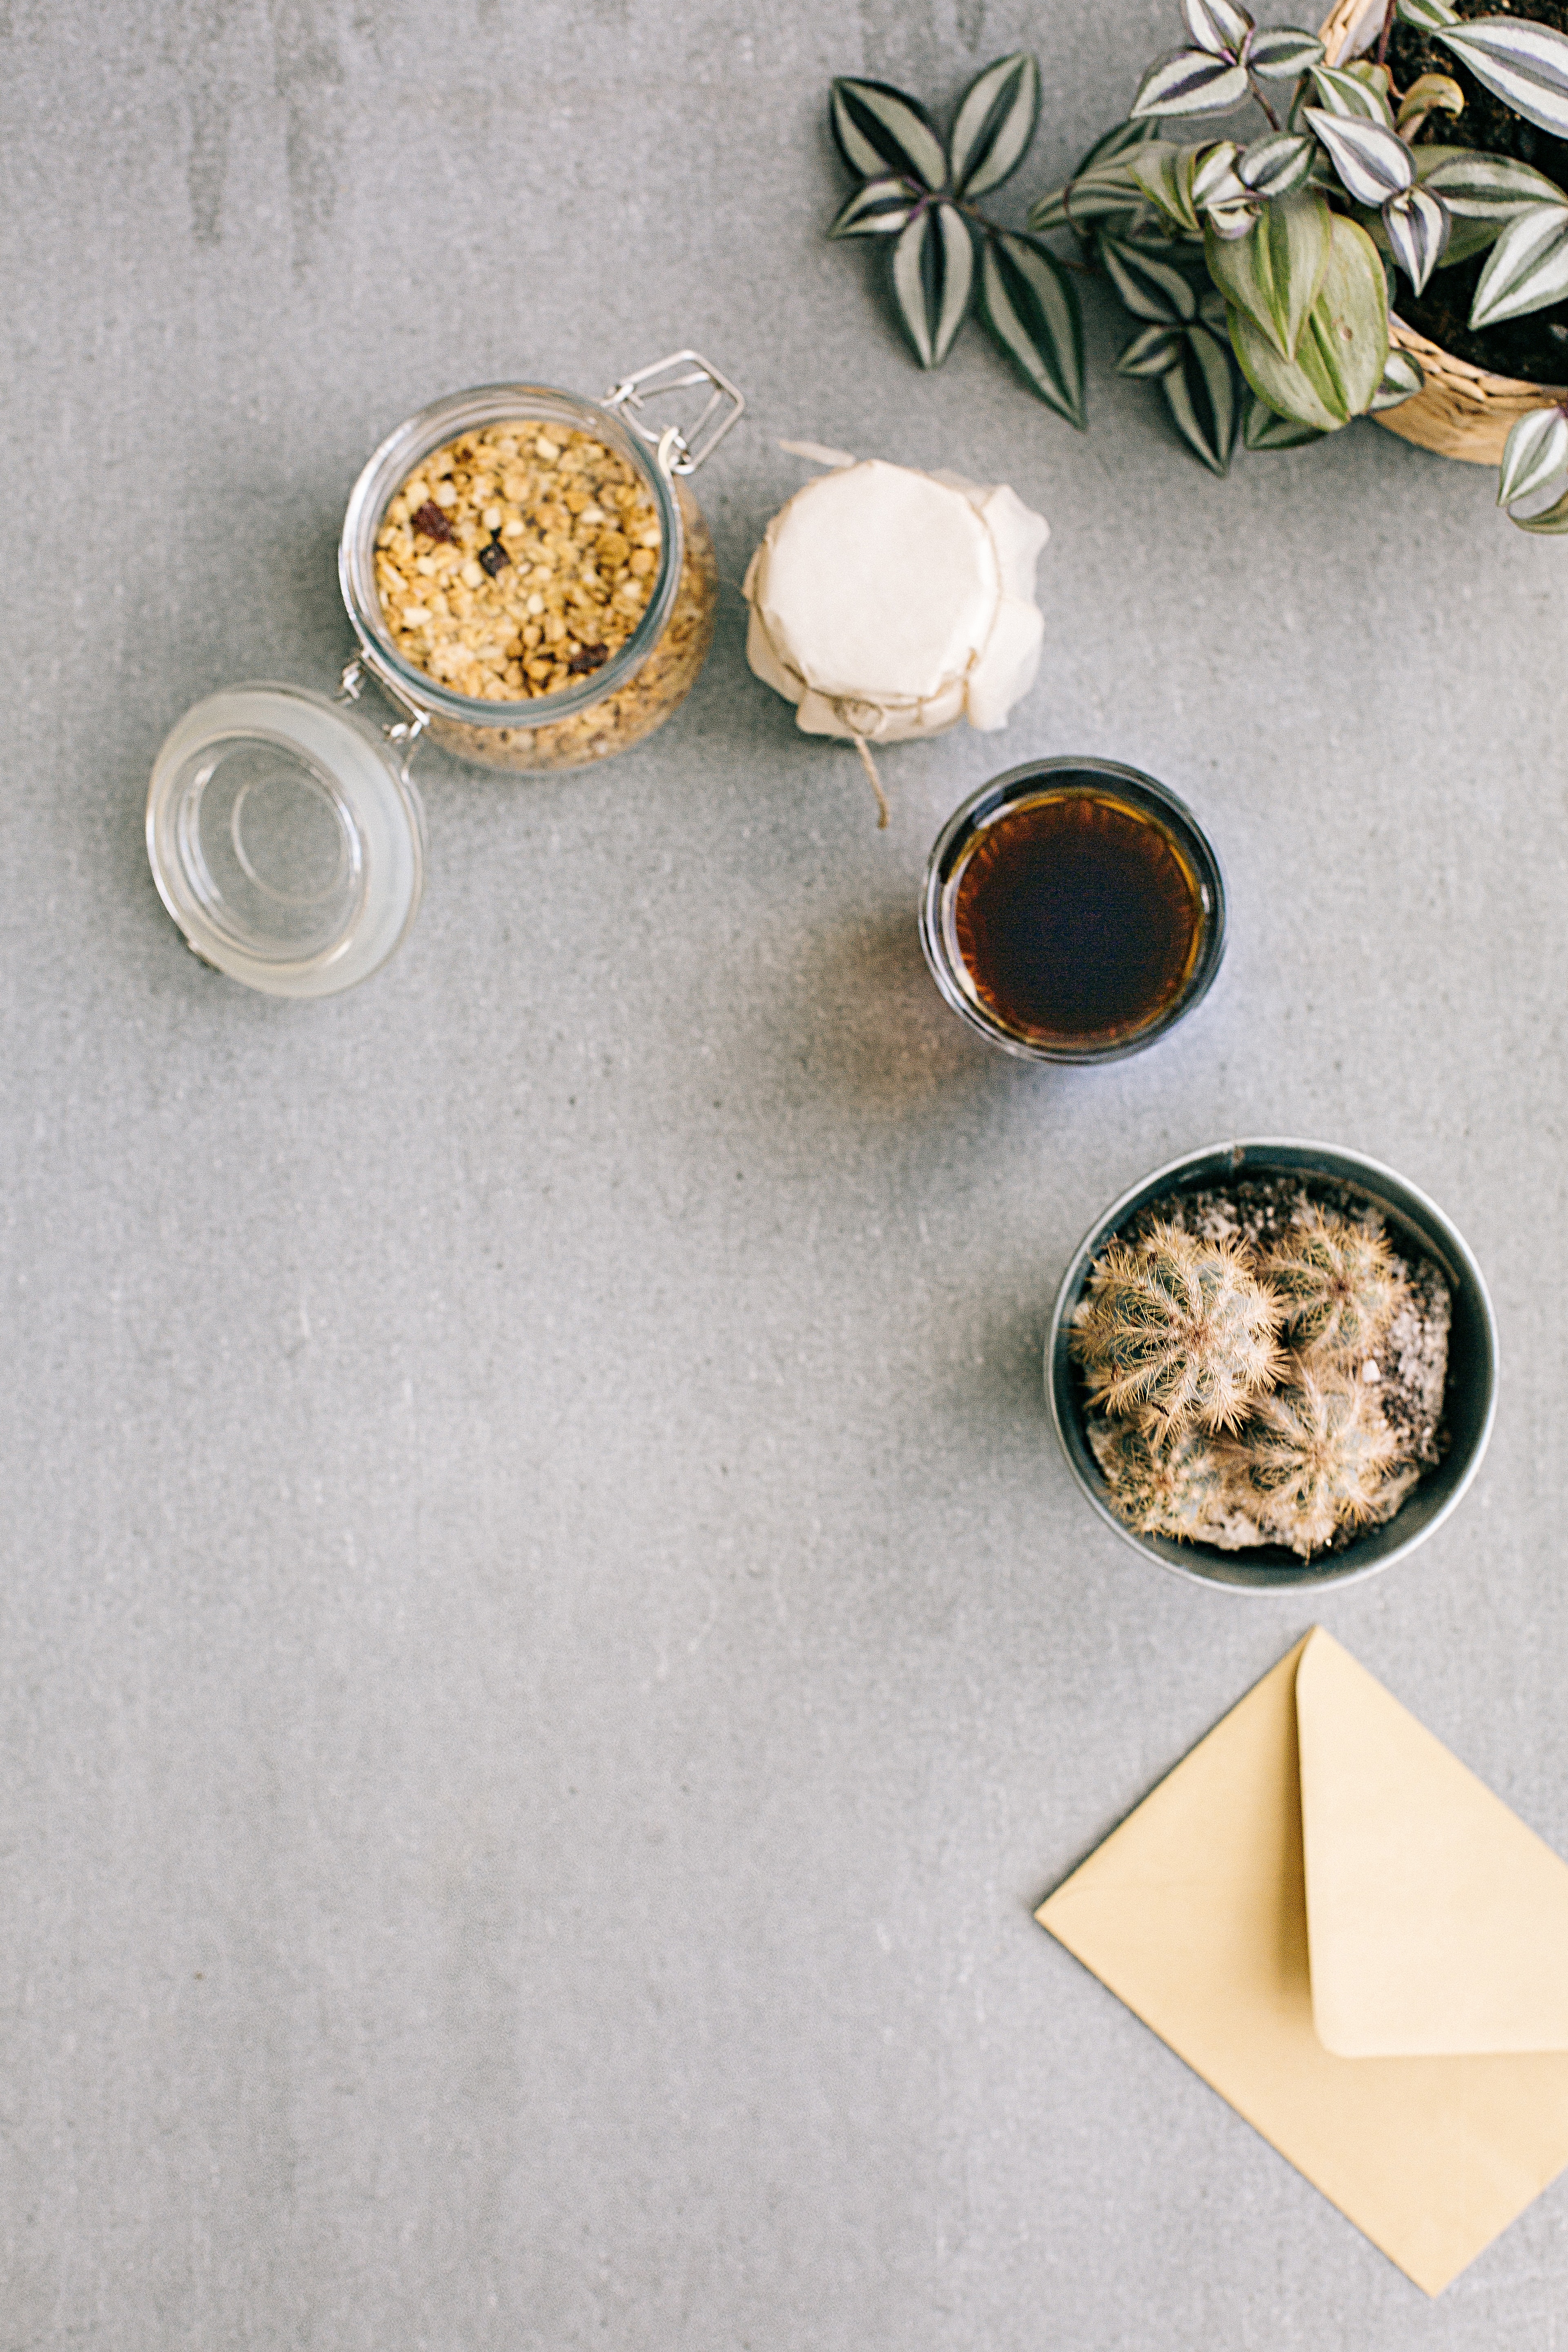
food, vegetarian food, cuisine, breakfast, dish, table, recipe, tableware, ingredient, meal, still life photography